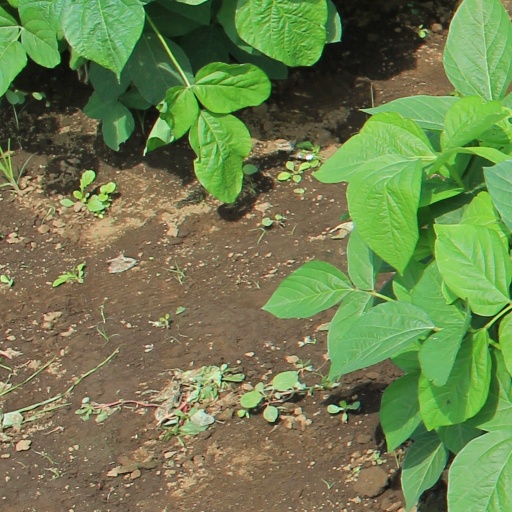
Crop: soybean